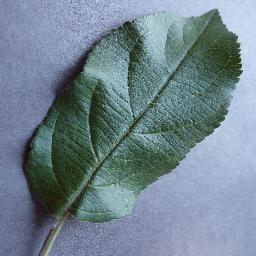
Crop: apple
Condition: healthy